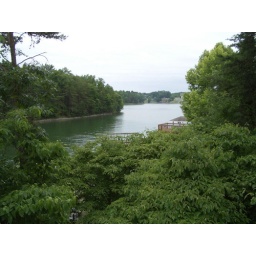
smith mountain lake in VA